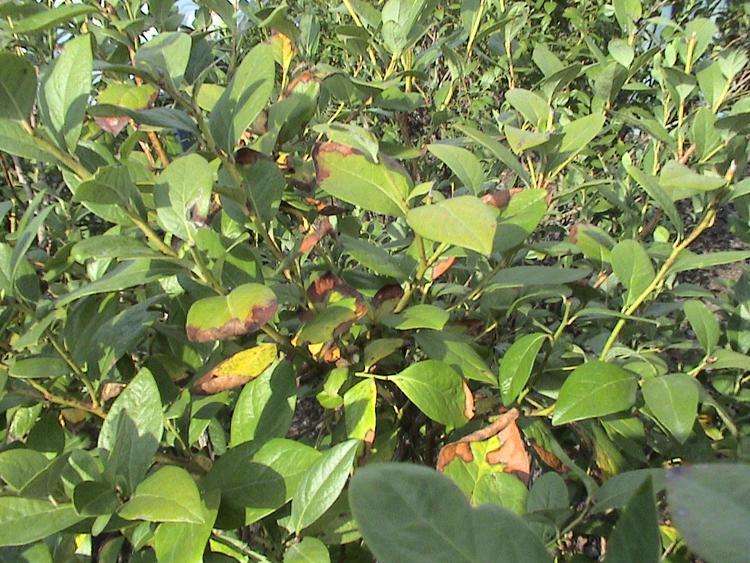
Plant: Blueberry
Disease: blueberry scorch